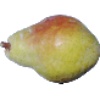
Label: Pear Williams 1